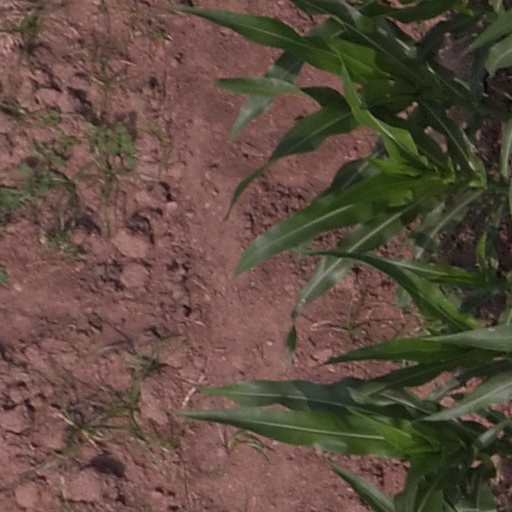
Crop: maize; corn